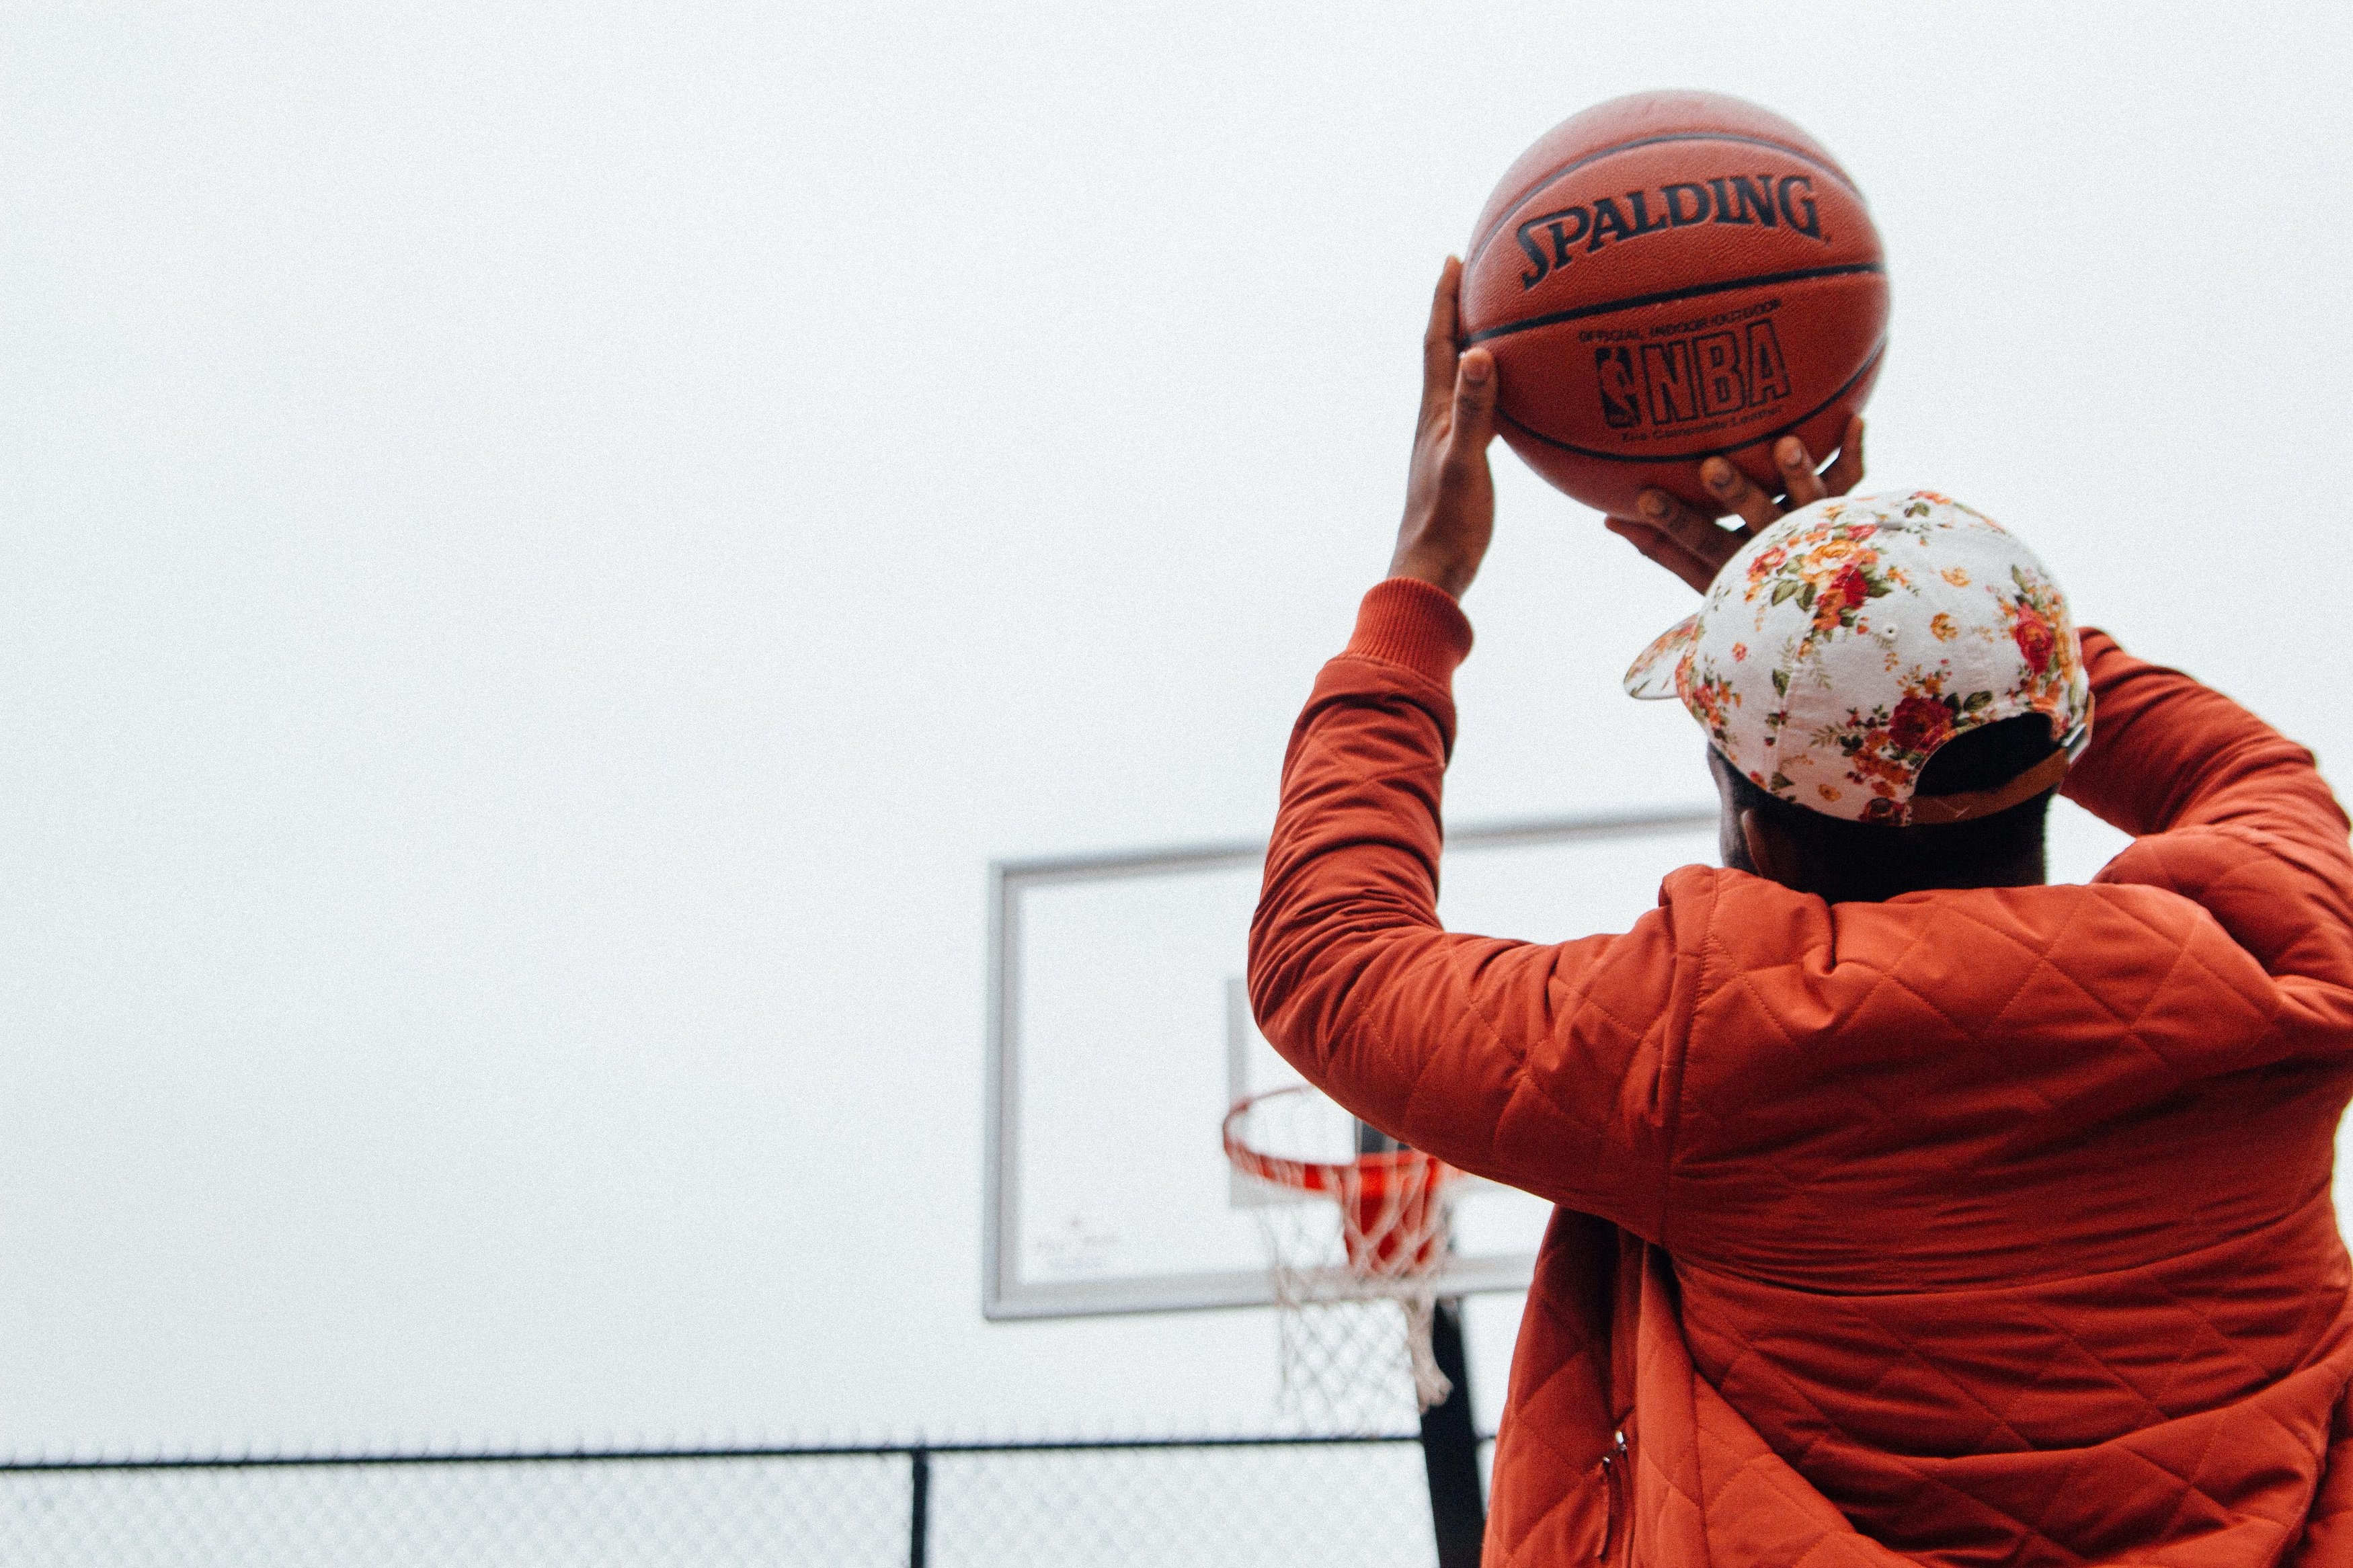
sport, boy, basketball, player, spalding, sports, nba